Radial neuropathy

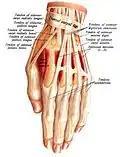
Hand tendons

Radial neuropathy is not necessarily permanent, though there could be partial loss of movement or sensation. Complications may include hand deformity in some individuals. If the injury is axonal (the underlying nerve fiber itself is damaged), recovery may take months or years, and full recovery may never occur. EMG and nerve conduction studies are typically performed to diagnose the extent and distribution of the damage, and to help with prognosis for recovery.. A compressive neuropraxia of the radial nerve (Saturday night palsy) takes between 2 and 12 weeks to recover. It is a common misunderstanding to attribute severe motor weakness of the hand lasting only minutes to hours to radial nerve neuropraxia